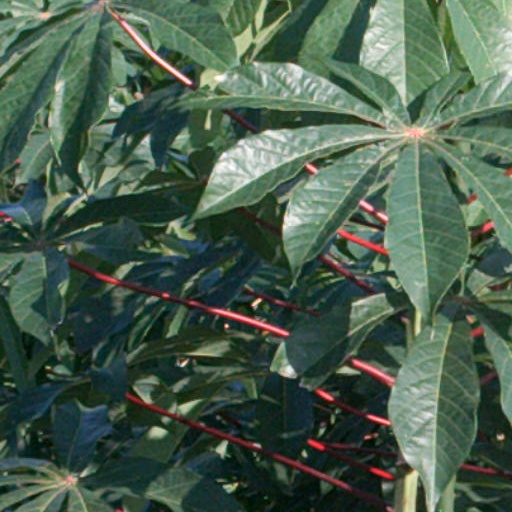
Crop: cassava